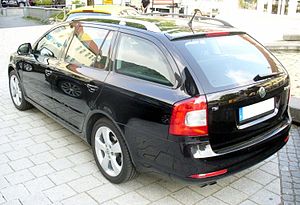
Škoda Octavia II / Facelift
Škoda Octavia II var den anden generation af Škoda Octavia, introduceret i juni 2004. Bilen var baseret på Volkswagen-koncernens PQ35-platform, som også blev benyttet til Audi A3, SEAT León og SEAT Altea såvel som Volkswagen Golf V, Volkswagen Golf VI, Volkswagen Golf Plus og Volkswagen Touran.